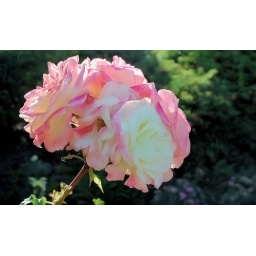
The rose test garden in Portland is amazing. It smells so good, is so colorful and, just, pretty awesome.